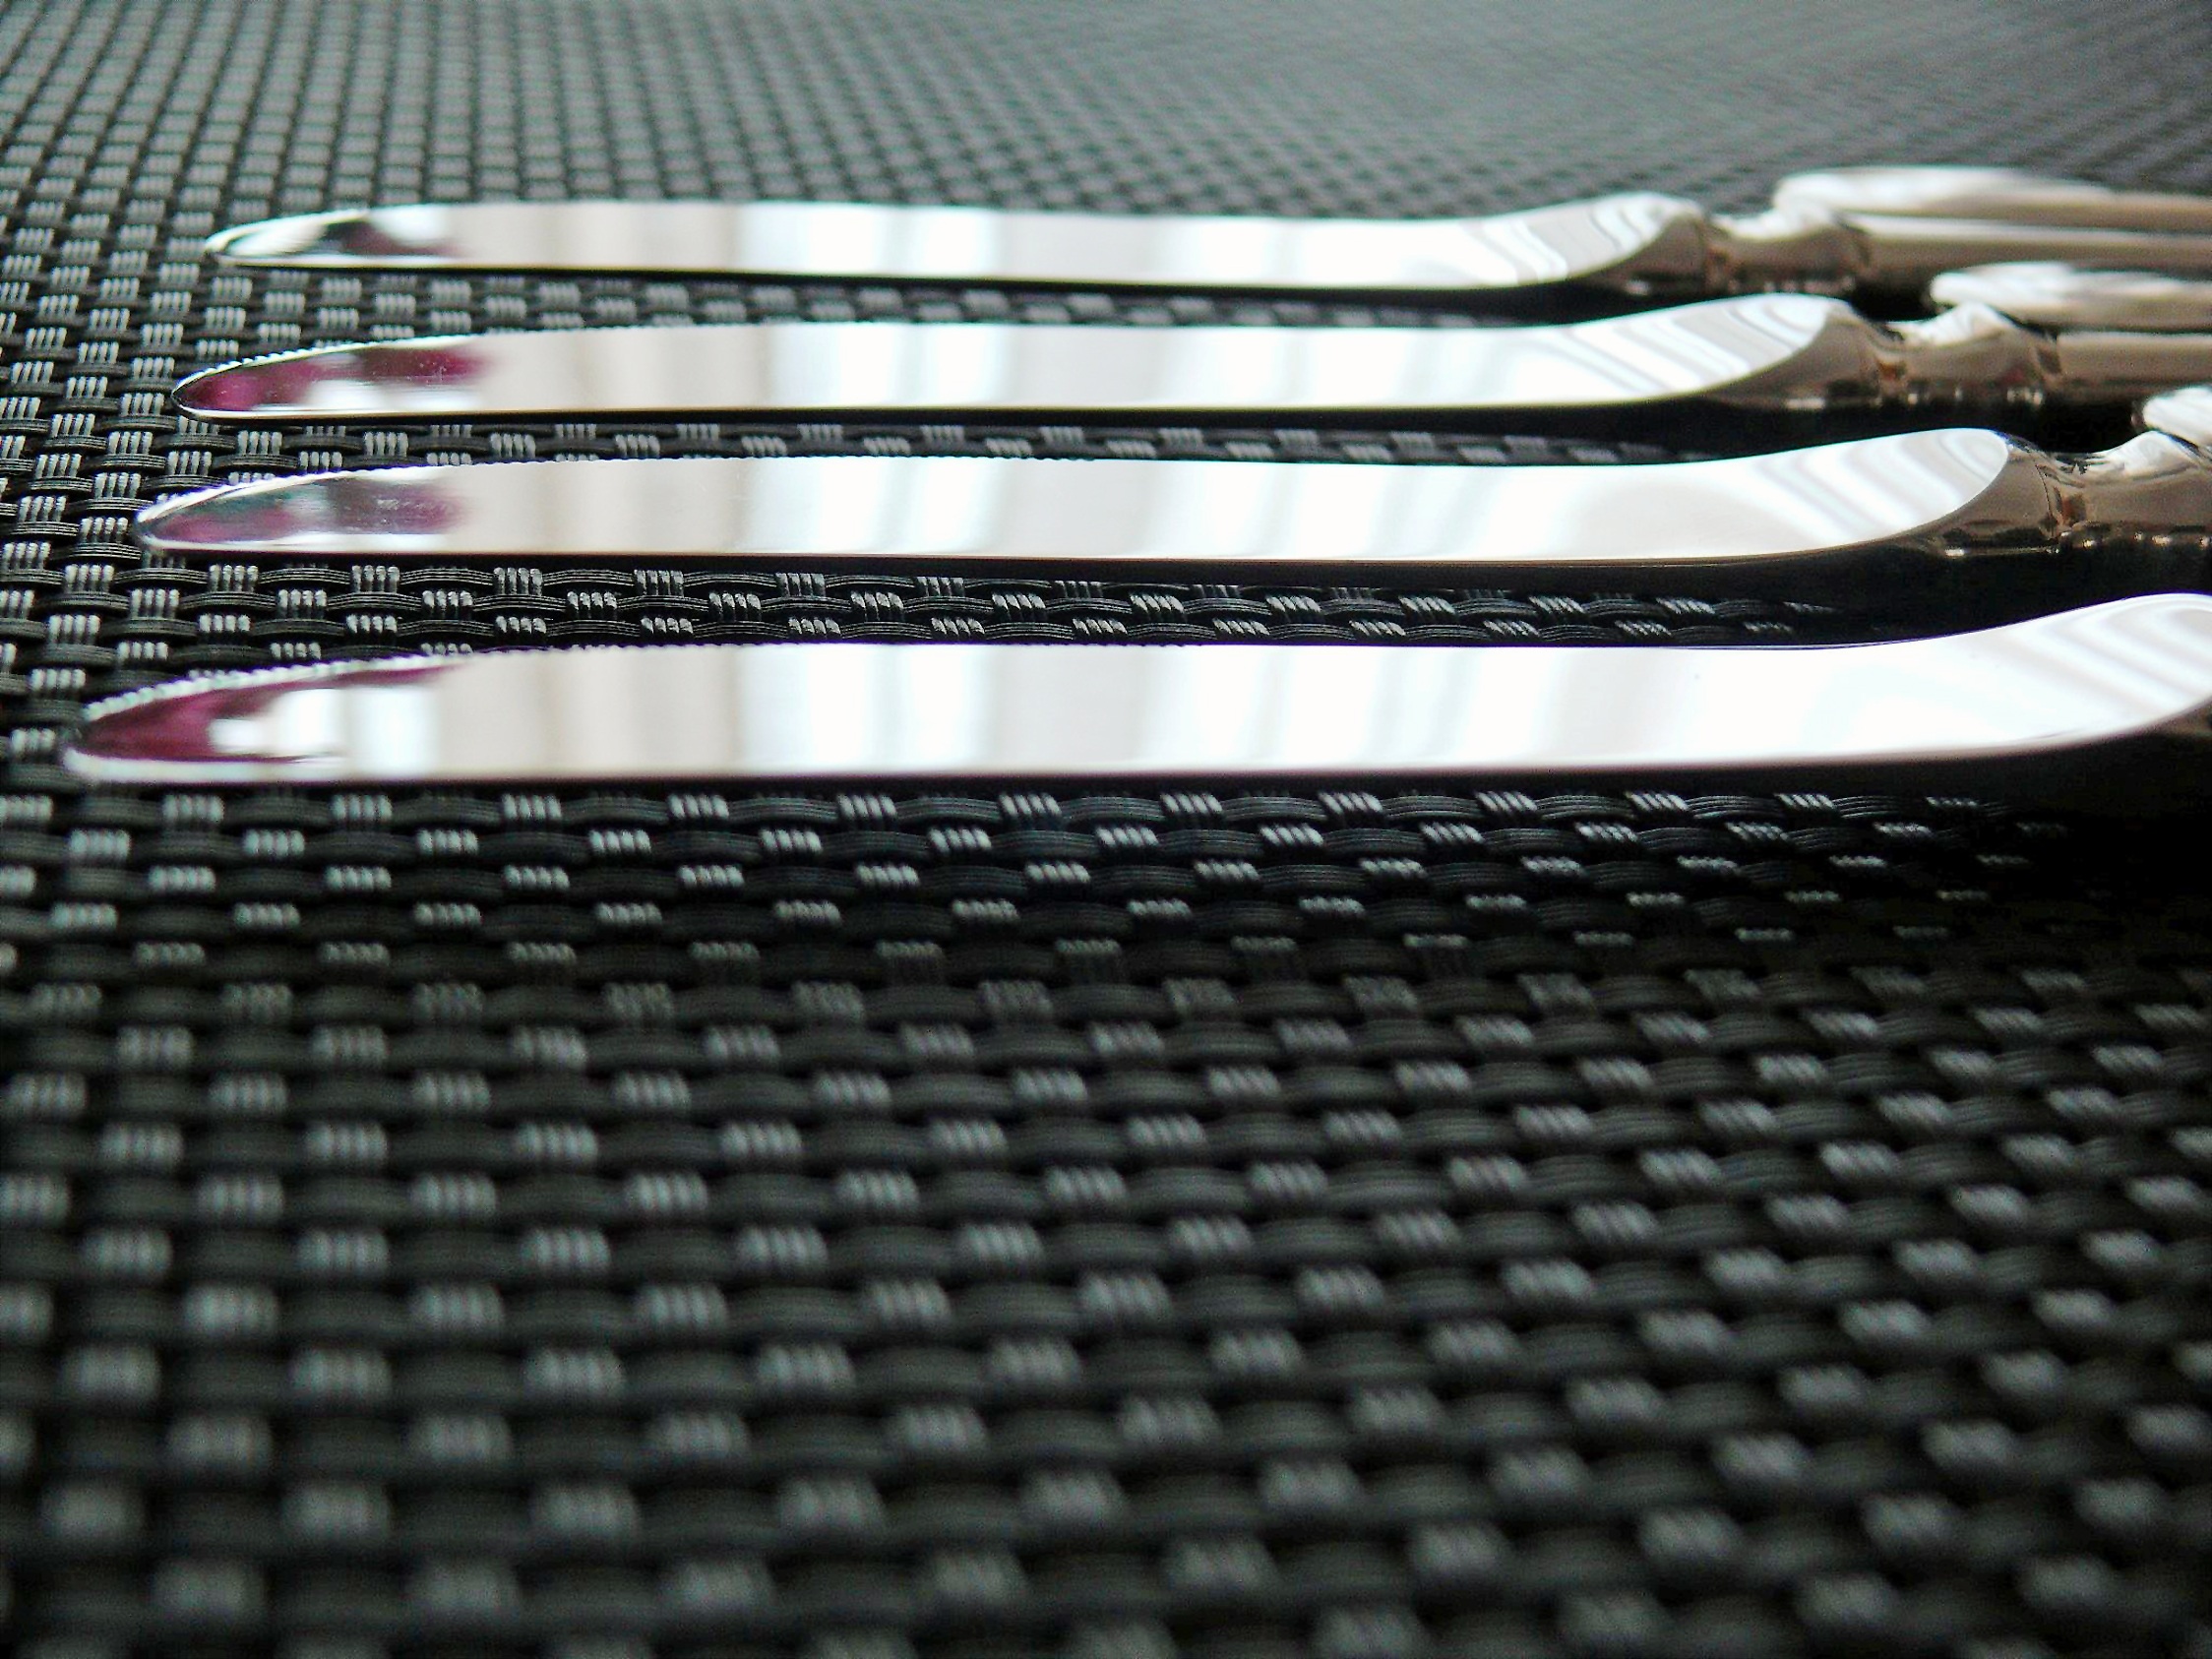
table, fork, cutlery, sharp, wing, restaurant, plate, kitchen, eat, spoon, tire, knife, grille, cut, bumper, silver, tread, table cutlery, automotive exterior, automotive tire